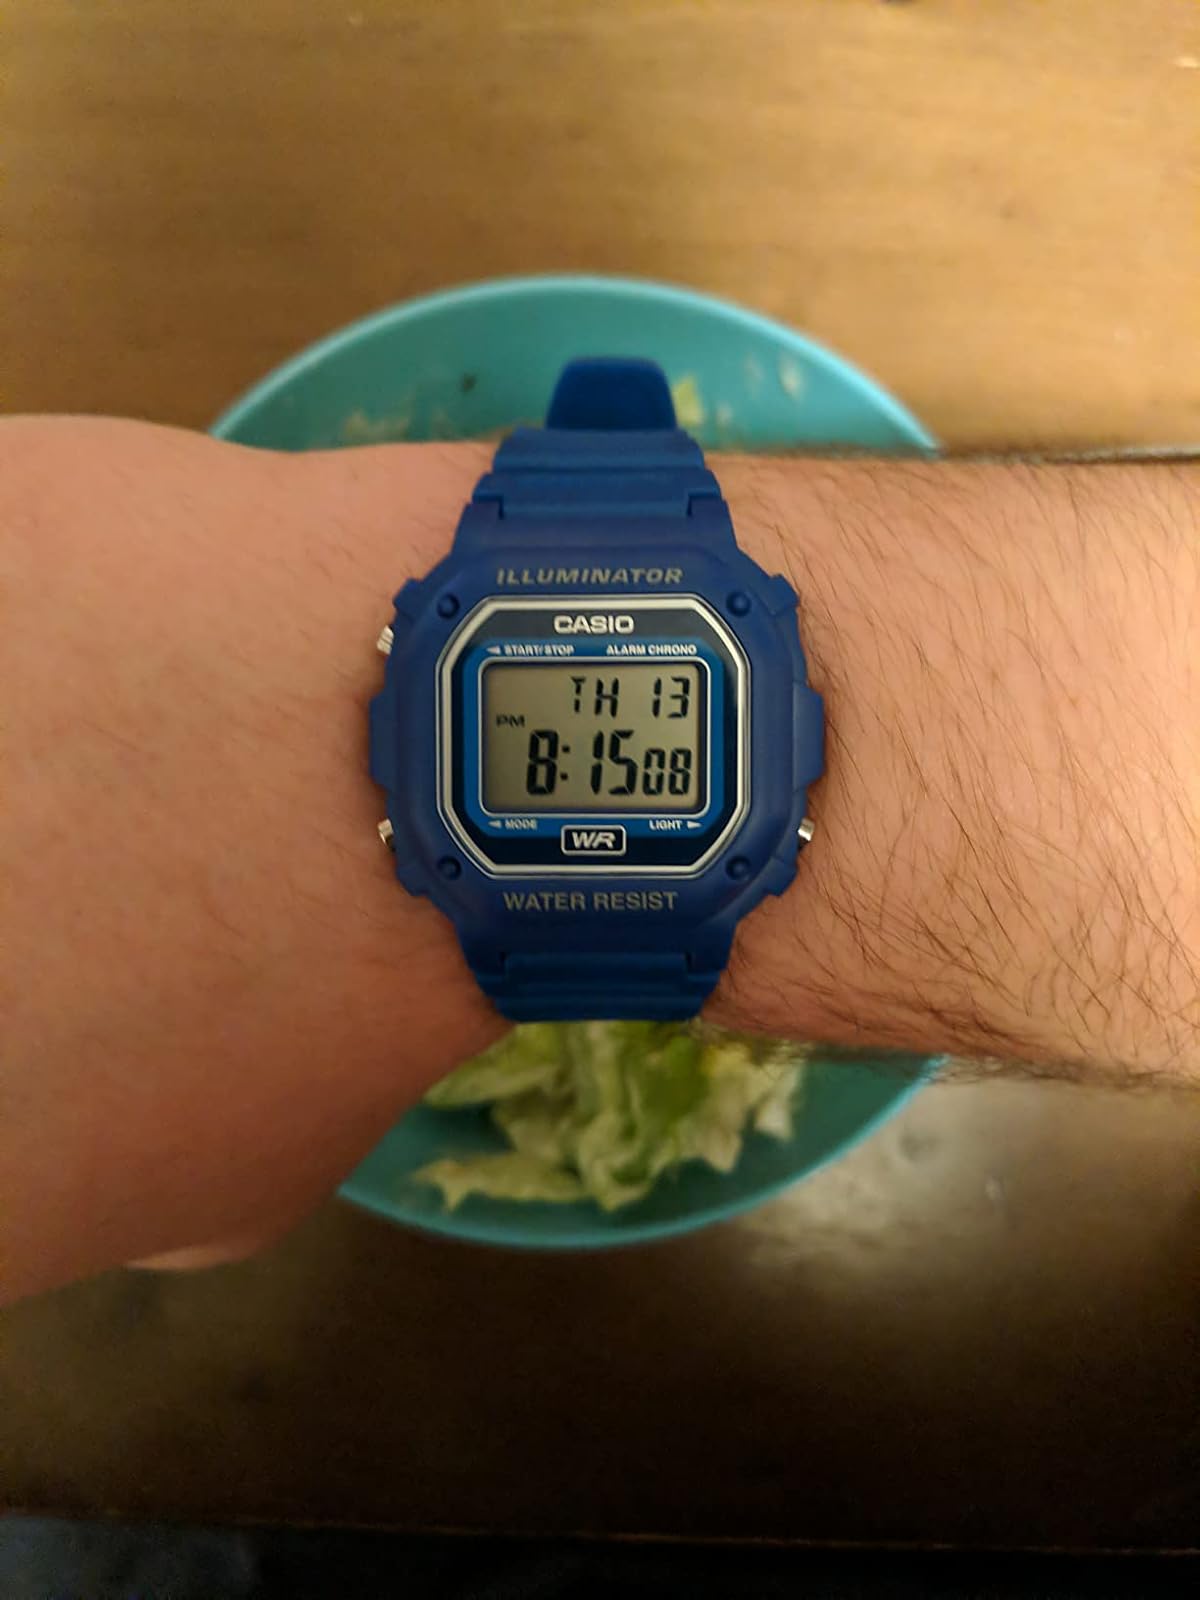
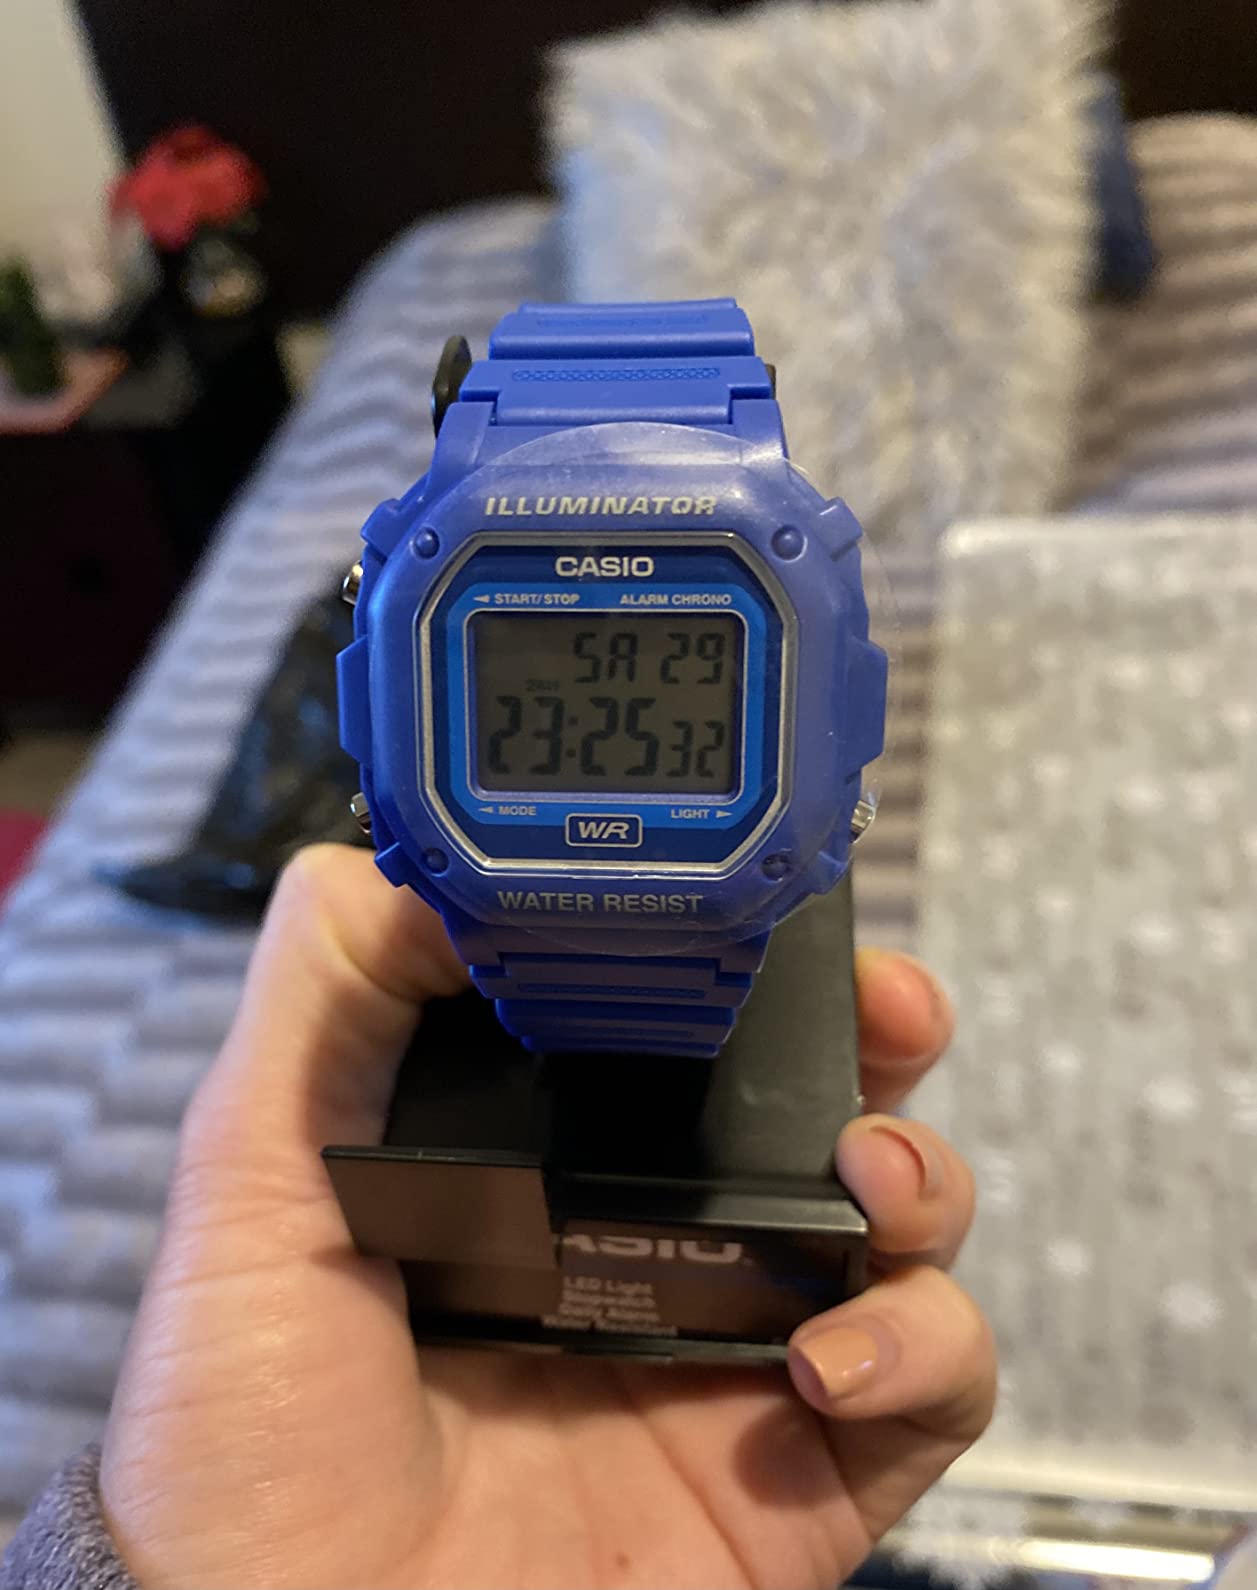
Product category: accessories_watch
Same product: yes